Marie Equi

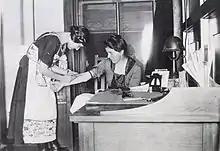
An assistant with a patient at Equi's Portland, Oregon office

Marie Equi became one of the first 60 women to become a physician in Oregon. She established a general medicine practice in Portland in 1905, emphasizing the health concerns of women and children. Her role as a physician became widely known to the public once she volunteered to join a group of doctors and nurses who provided medical care to people stricken during the 1906 San Francisco earthquake and fire. That disaster was the largest natural calamity, with the most deaths, occurring for nearly one hundred years. Equi's courageous volunteer work was hailed by California's governor, San Francisco's mayor, and the U.S. Army, which awarded her a medal and a commendation.